Battle of Kutyszcze

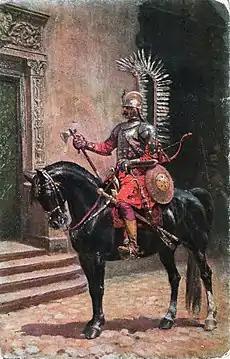
"The hetman's guard" by W. Pawliszak.

The Battle of Kutyszcze took place on 26 September 1660, during the Polish-Russian War of 1654—1667, and was part of a campaign conducted by the Crown army under the command of Jerzy Sebastian Lubomirski and Stanisław Rewera Potocki, supported by Tatar forces. Their objective was to destroy the Russian-Cossack army under Vasyl Sheremetev and Tymofy Tzciura, before they joined forces with the troops of Yurii Khmelnytsky.